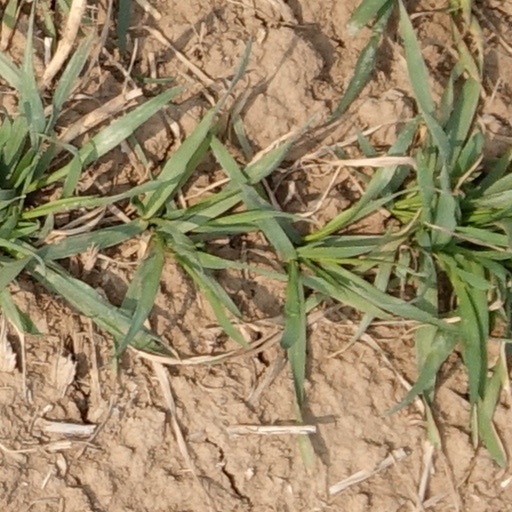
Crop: wheat